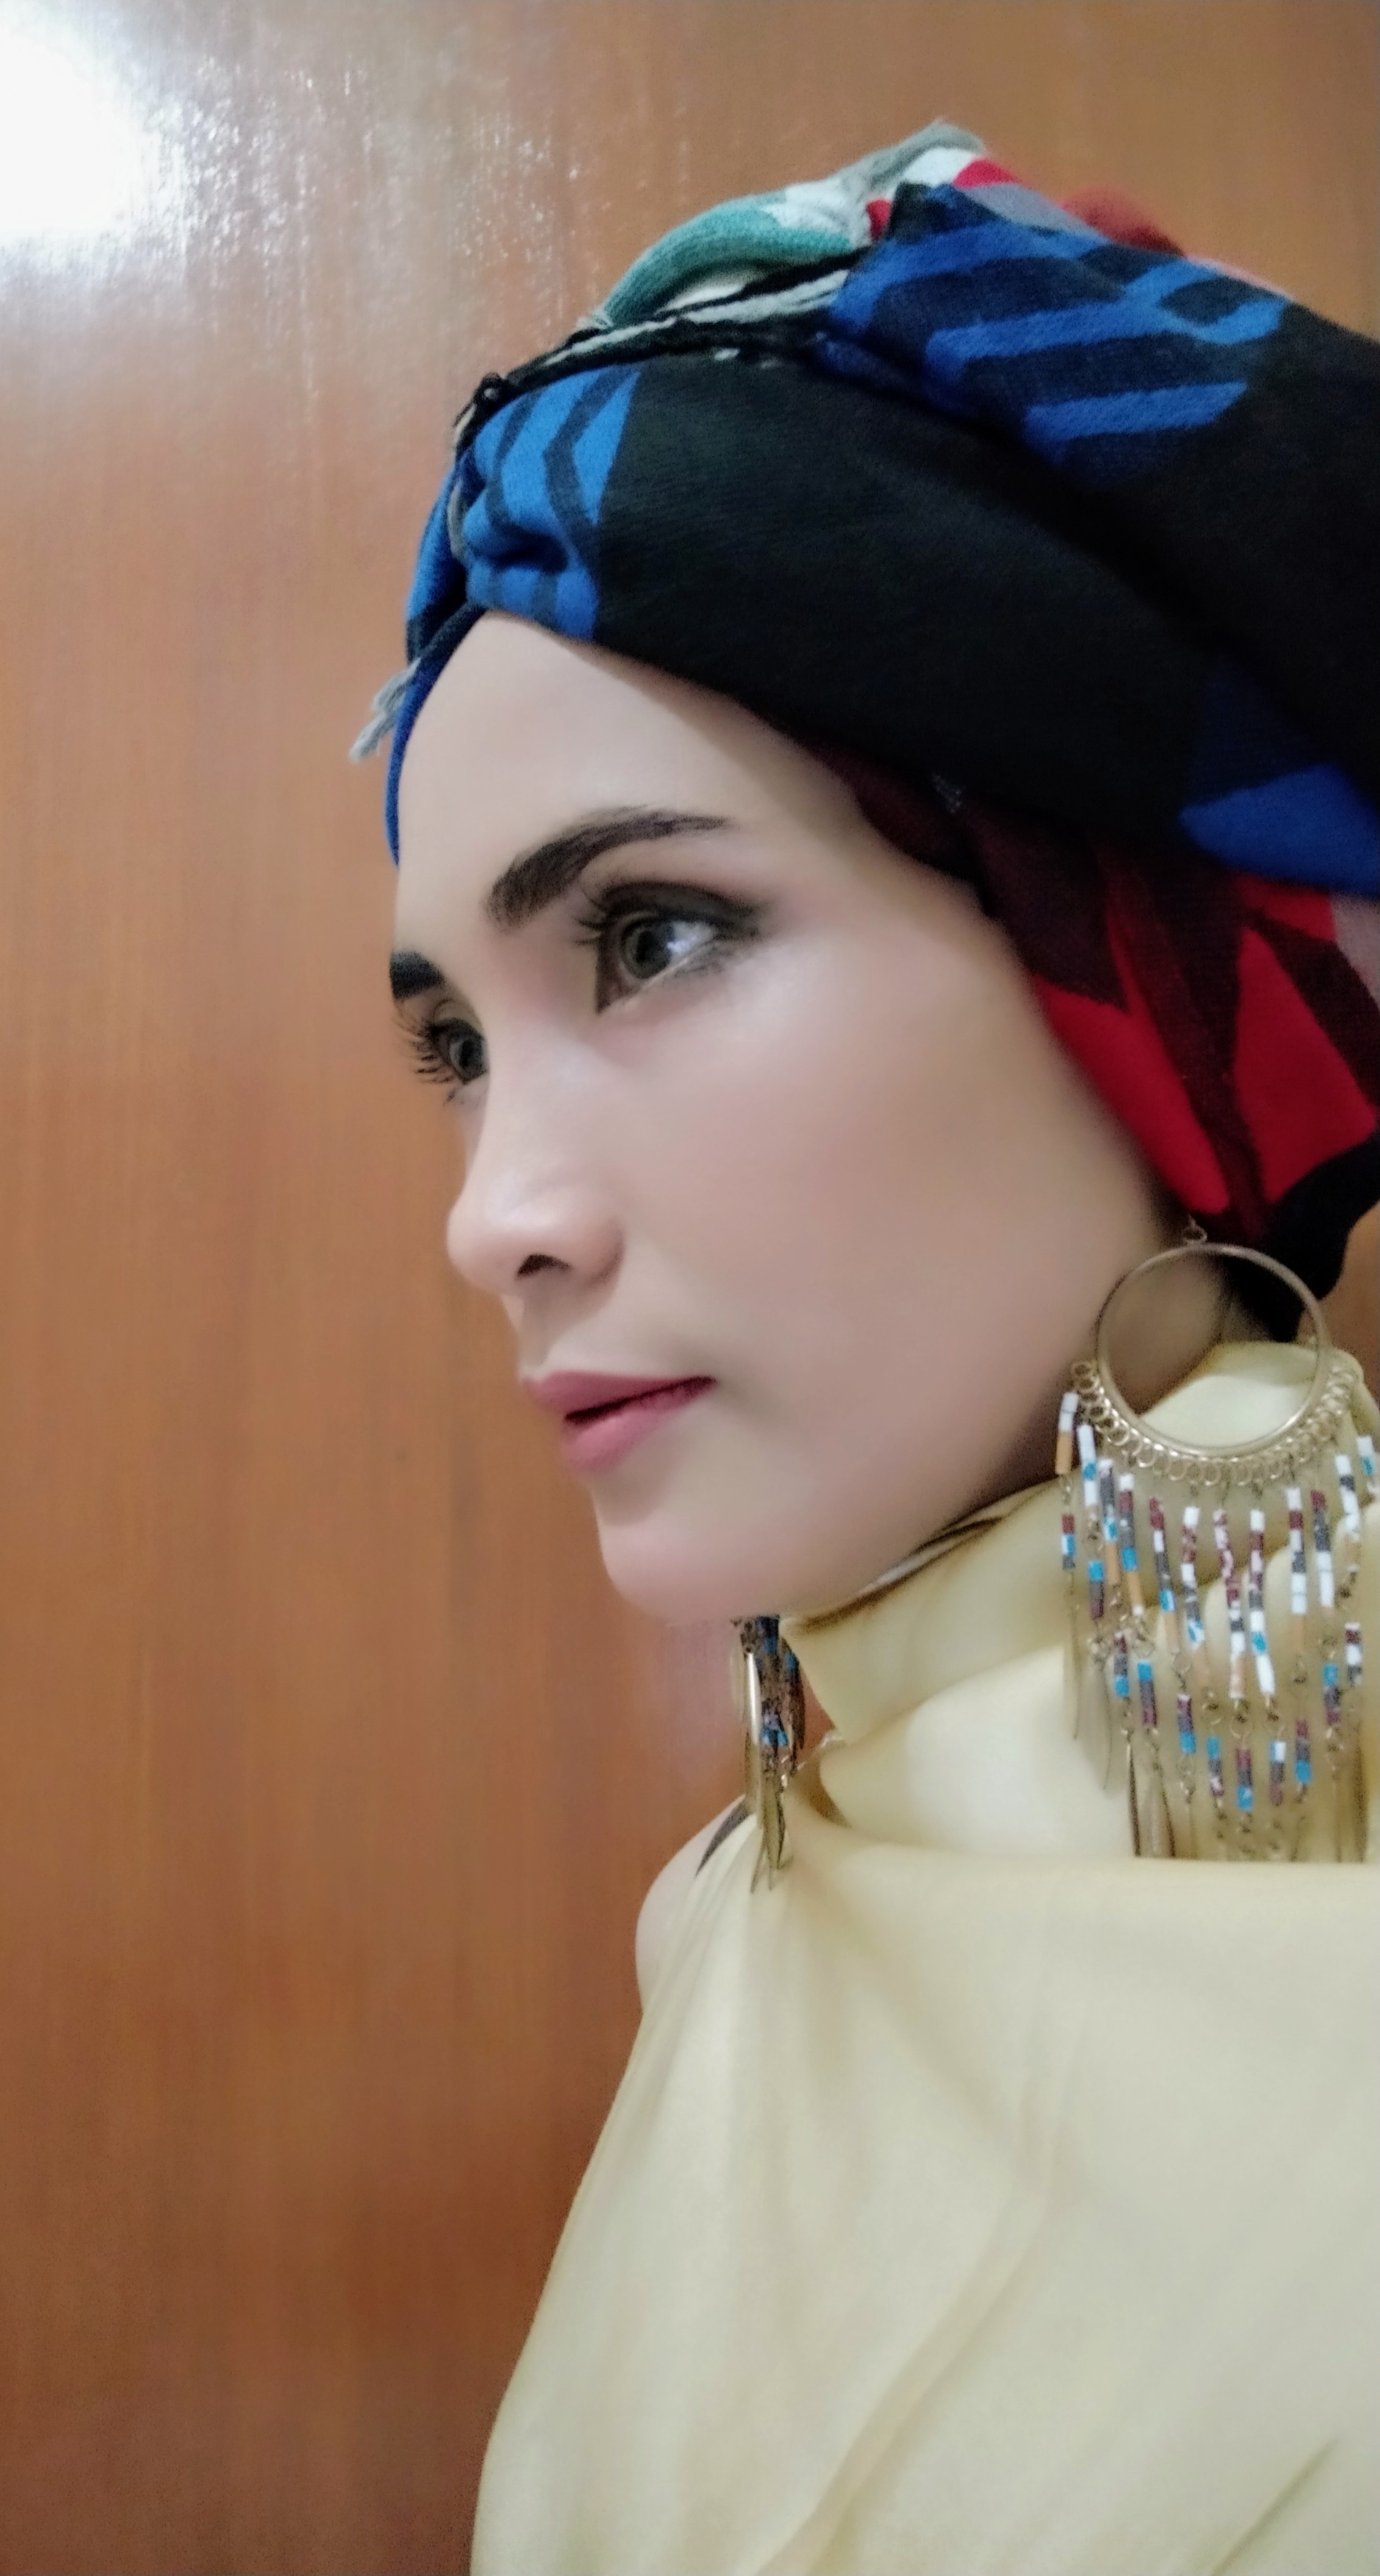
indonesian woman, natural beauty, asian, make up, hijab, beauty, headpiece, eye, fashion, headgear, lip, tradition, photo shoot, turban, fashion accessory, hair accessory, jewellery, fashion design, fashion model, model, black hair